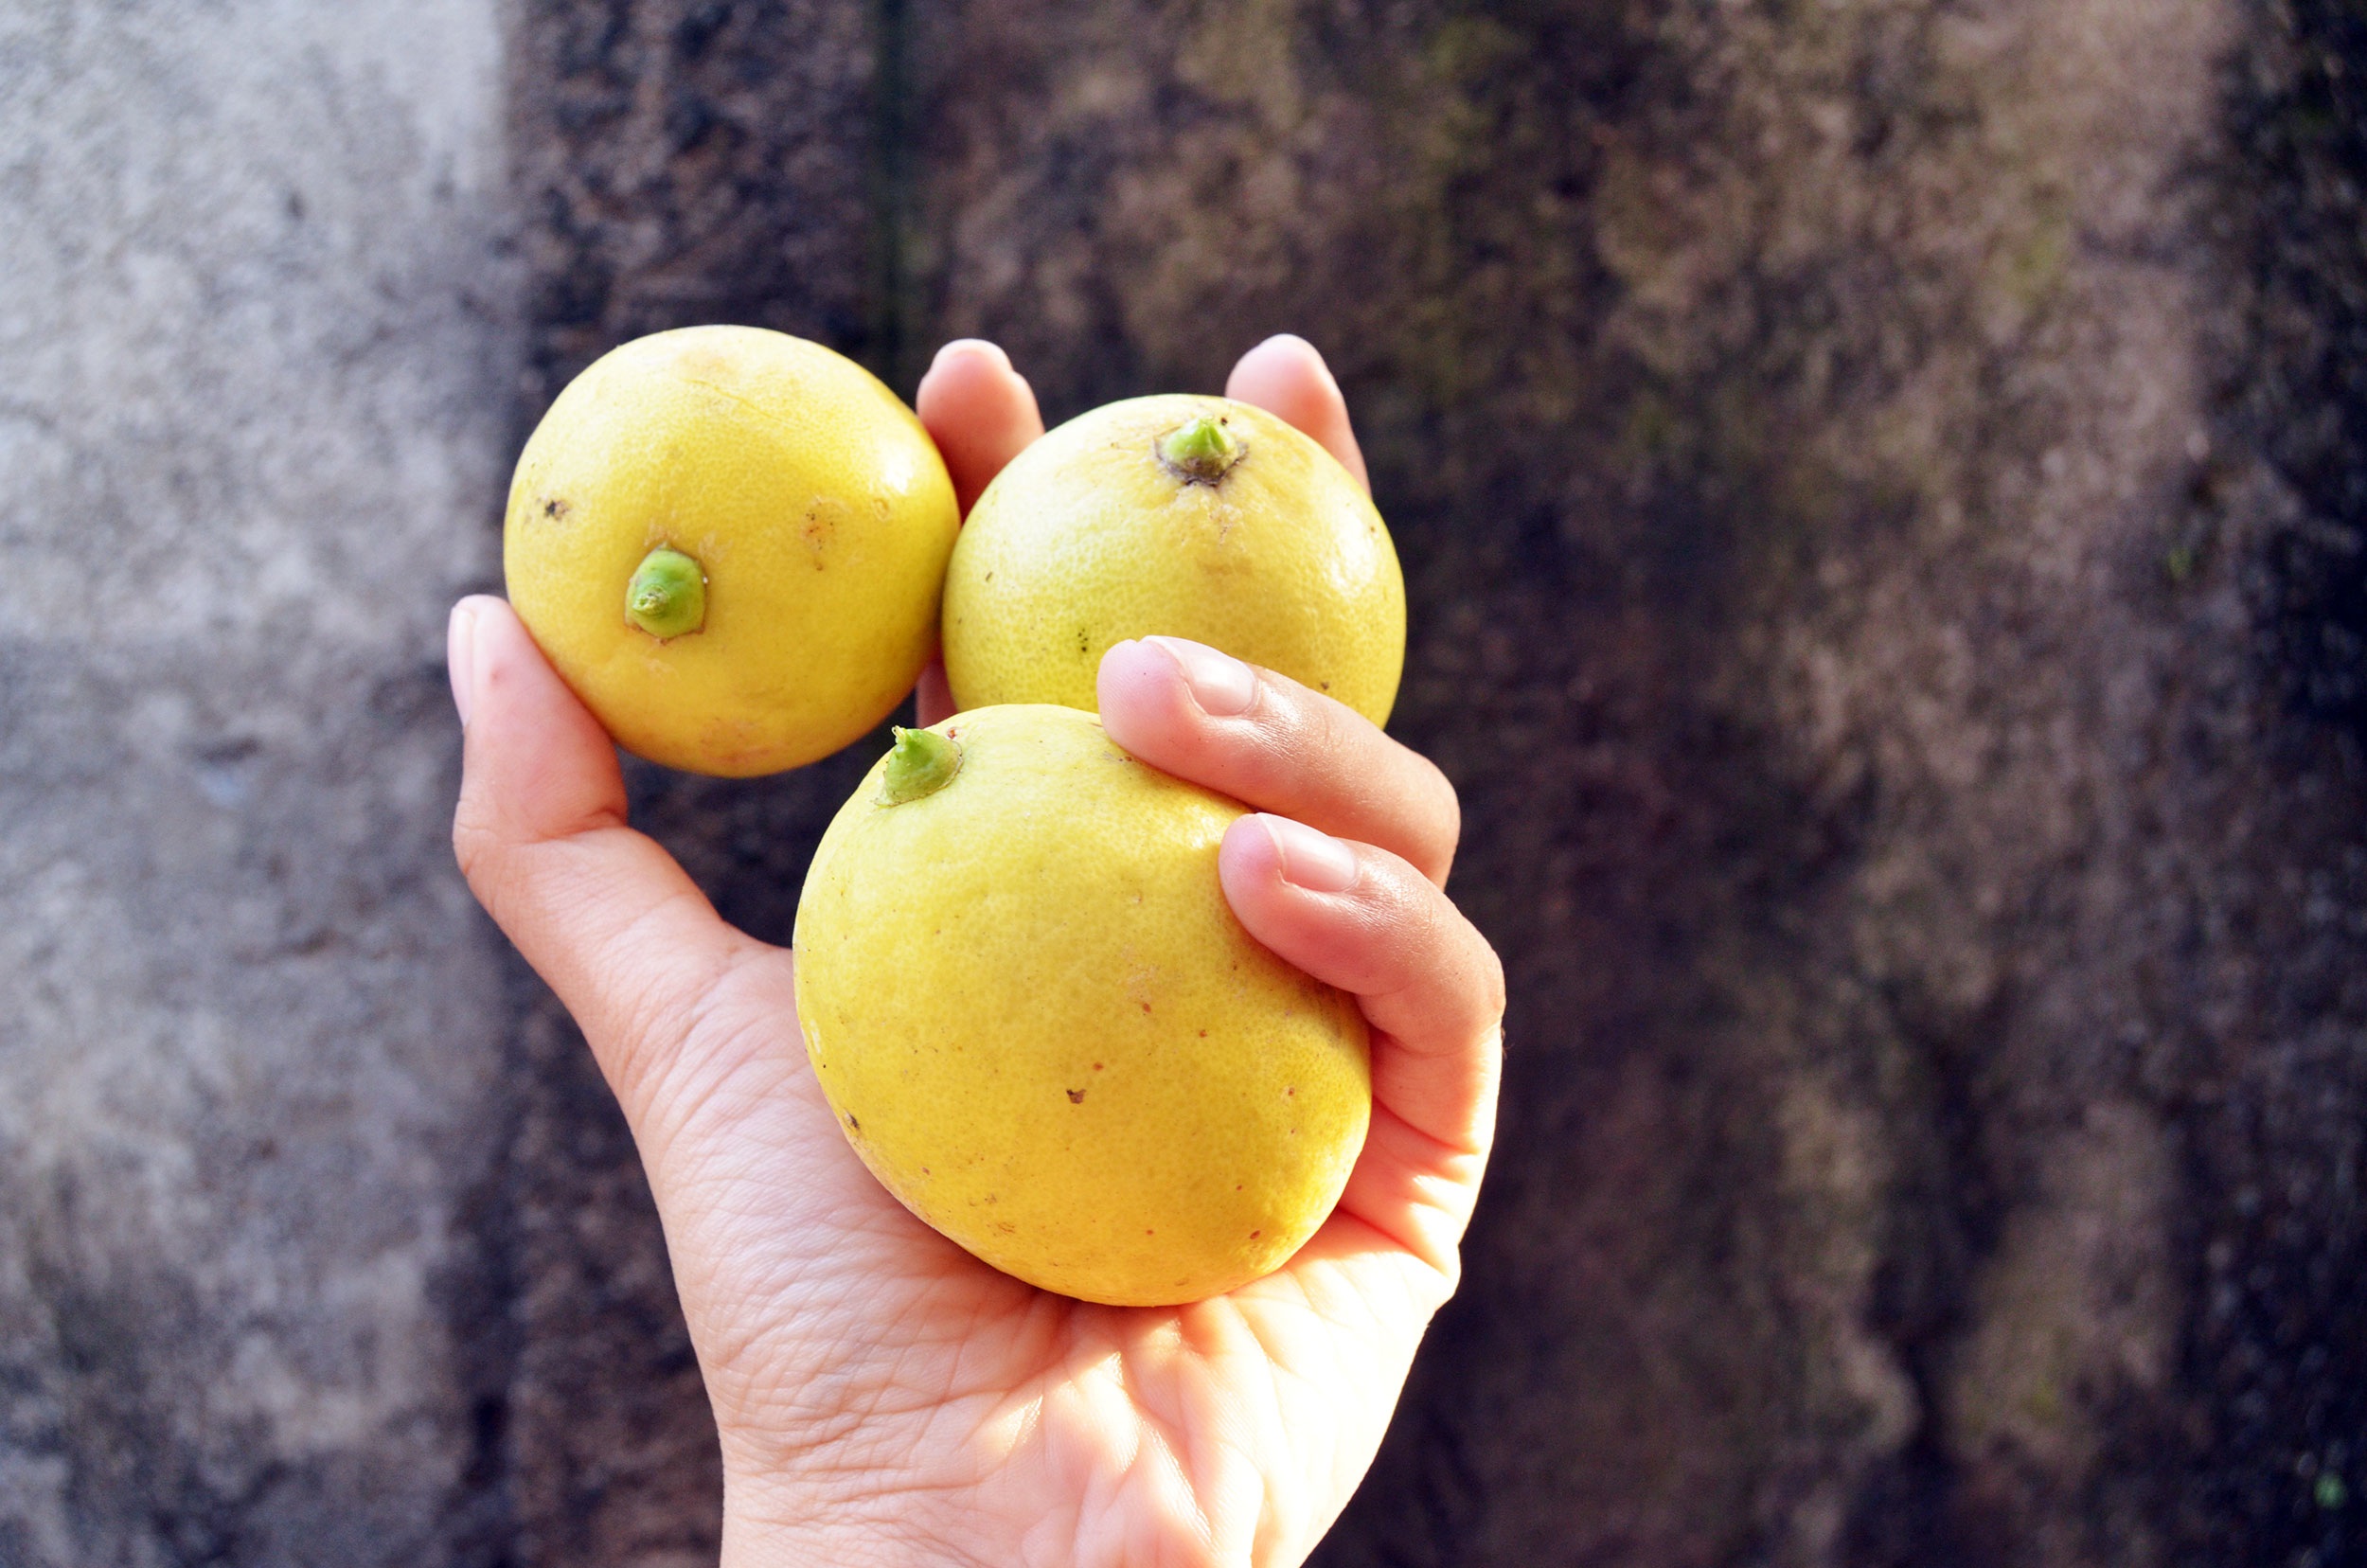
apple, plant, fruit, flower, food, produce, yellow, pear, sweetness, citrus, macro photography, flowering plant, rose family, land plant